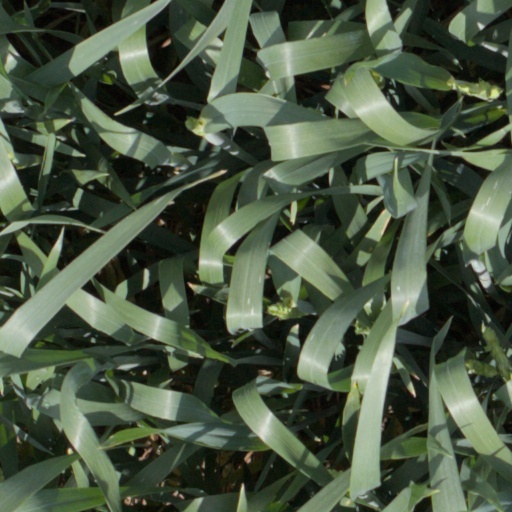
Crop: wheat